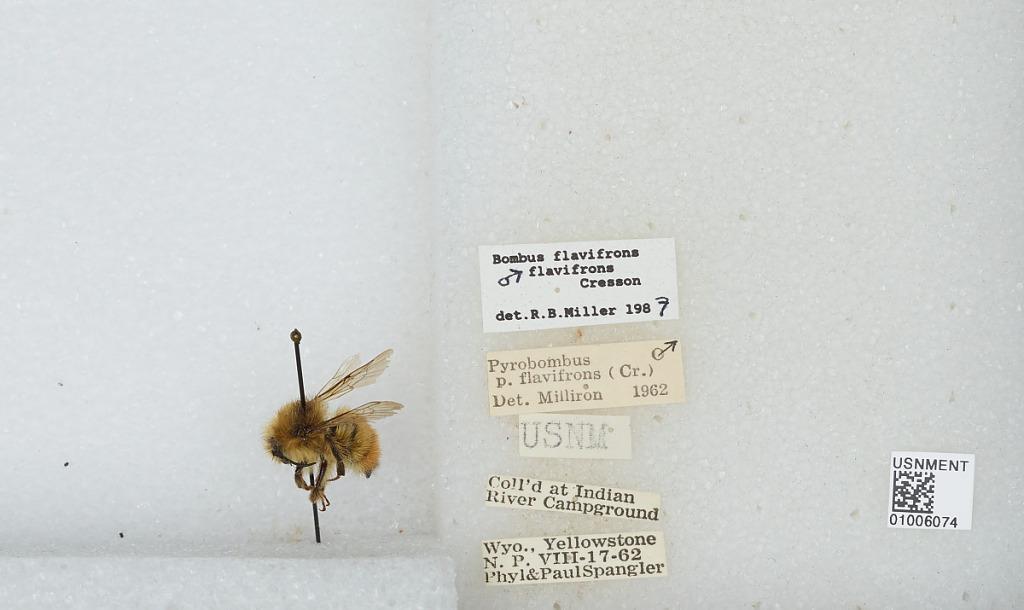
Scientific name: Bombus (Pyrobombus) flavifrons Cresson
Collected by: P. Spangler
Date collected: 1962-8-17
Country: United States
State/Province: Wyoming
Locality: Indian River Campground, Yellowstone National Park
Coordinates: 44.8864, -110.737
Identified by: Milliron